Ewa Kracowska

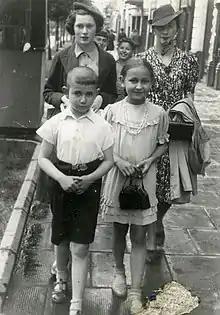
Ewa Kracowska and family walk down a street in Bialystok

Ewa Kracowska (December 18, 1924 – Feb 4, 2018) was a Jewish holocaust survivor from Białystok, Poland, who fought in the Białystok Ghetto uprising during World War II.